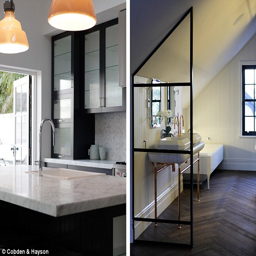
attention to detail : the property has a number of designer high - end finishes